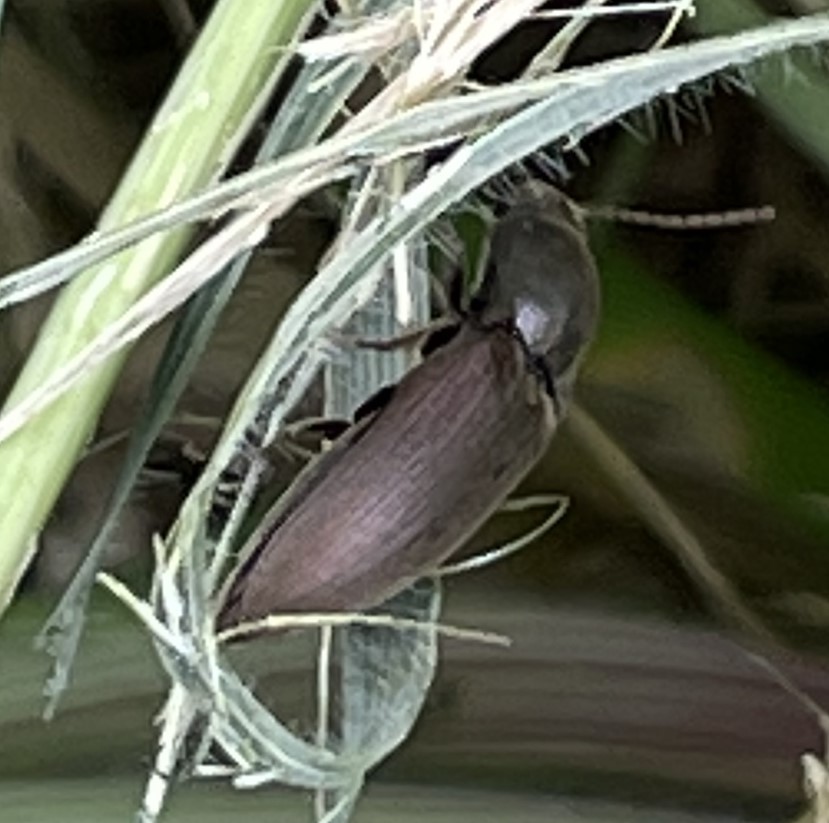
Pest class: clickbeetles_wireworms